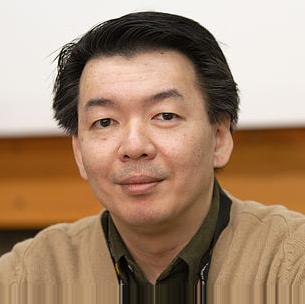
Age: 43